Withington

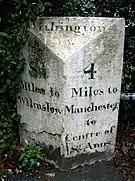
Withington milestone

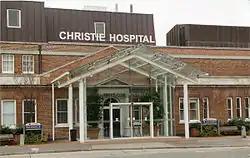
The Christie Hospital is one of largest cancer research and treatment centres in Europe.

On 28 April 1910, French pilot Louis Paulhan landed his Farman biplane in Barcicroft Fields, Pytha Fold Farm on the borders of Withington, Burnage and Didsbury, at the end of the first powered flight from London to Manchester, with a six-hour overnight stop near Lichfield, Staffordshire. Paulhan beat the British contender, Claude Grahame-White, winning a £10,000 prize offered by the Daily Mail. Two special trains were chartered to Burnage railway station to take spectators to the landing. Paulhan's progress was followed throughout by a special train carrying his wife, Henri Farman and his mechanics. A house in Paulhan Road is marked by a blue plaque to commemorate his achievement.